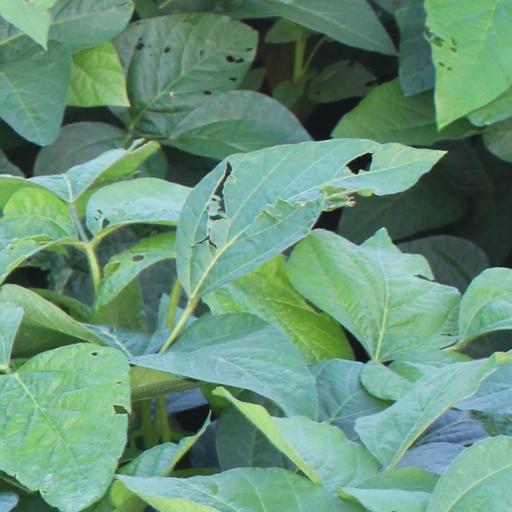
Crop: soybean